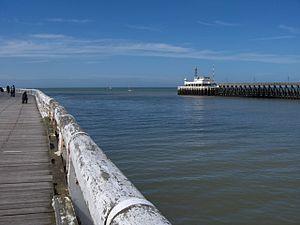
Le port d'Ostende est un port maritime belge situé sur la côte belge et desservant la ville d'Ostende, dans la province de Flandre-Occidentale.